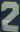
Number: 2